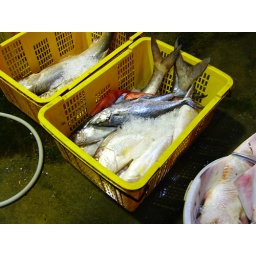
fish in a basket